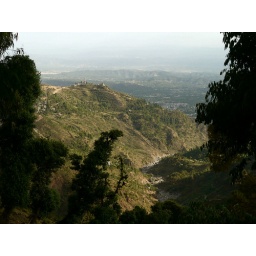
The water level in the river is far below normal.